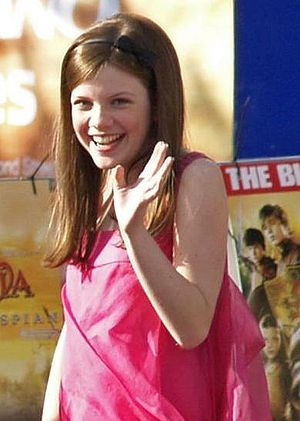
Georgie Henley
Henley til premieren på filmen Narnia: Prins Caspian i 2008.
Georgie Henley er en engelsk skuespiller.